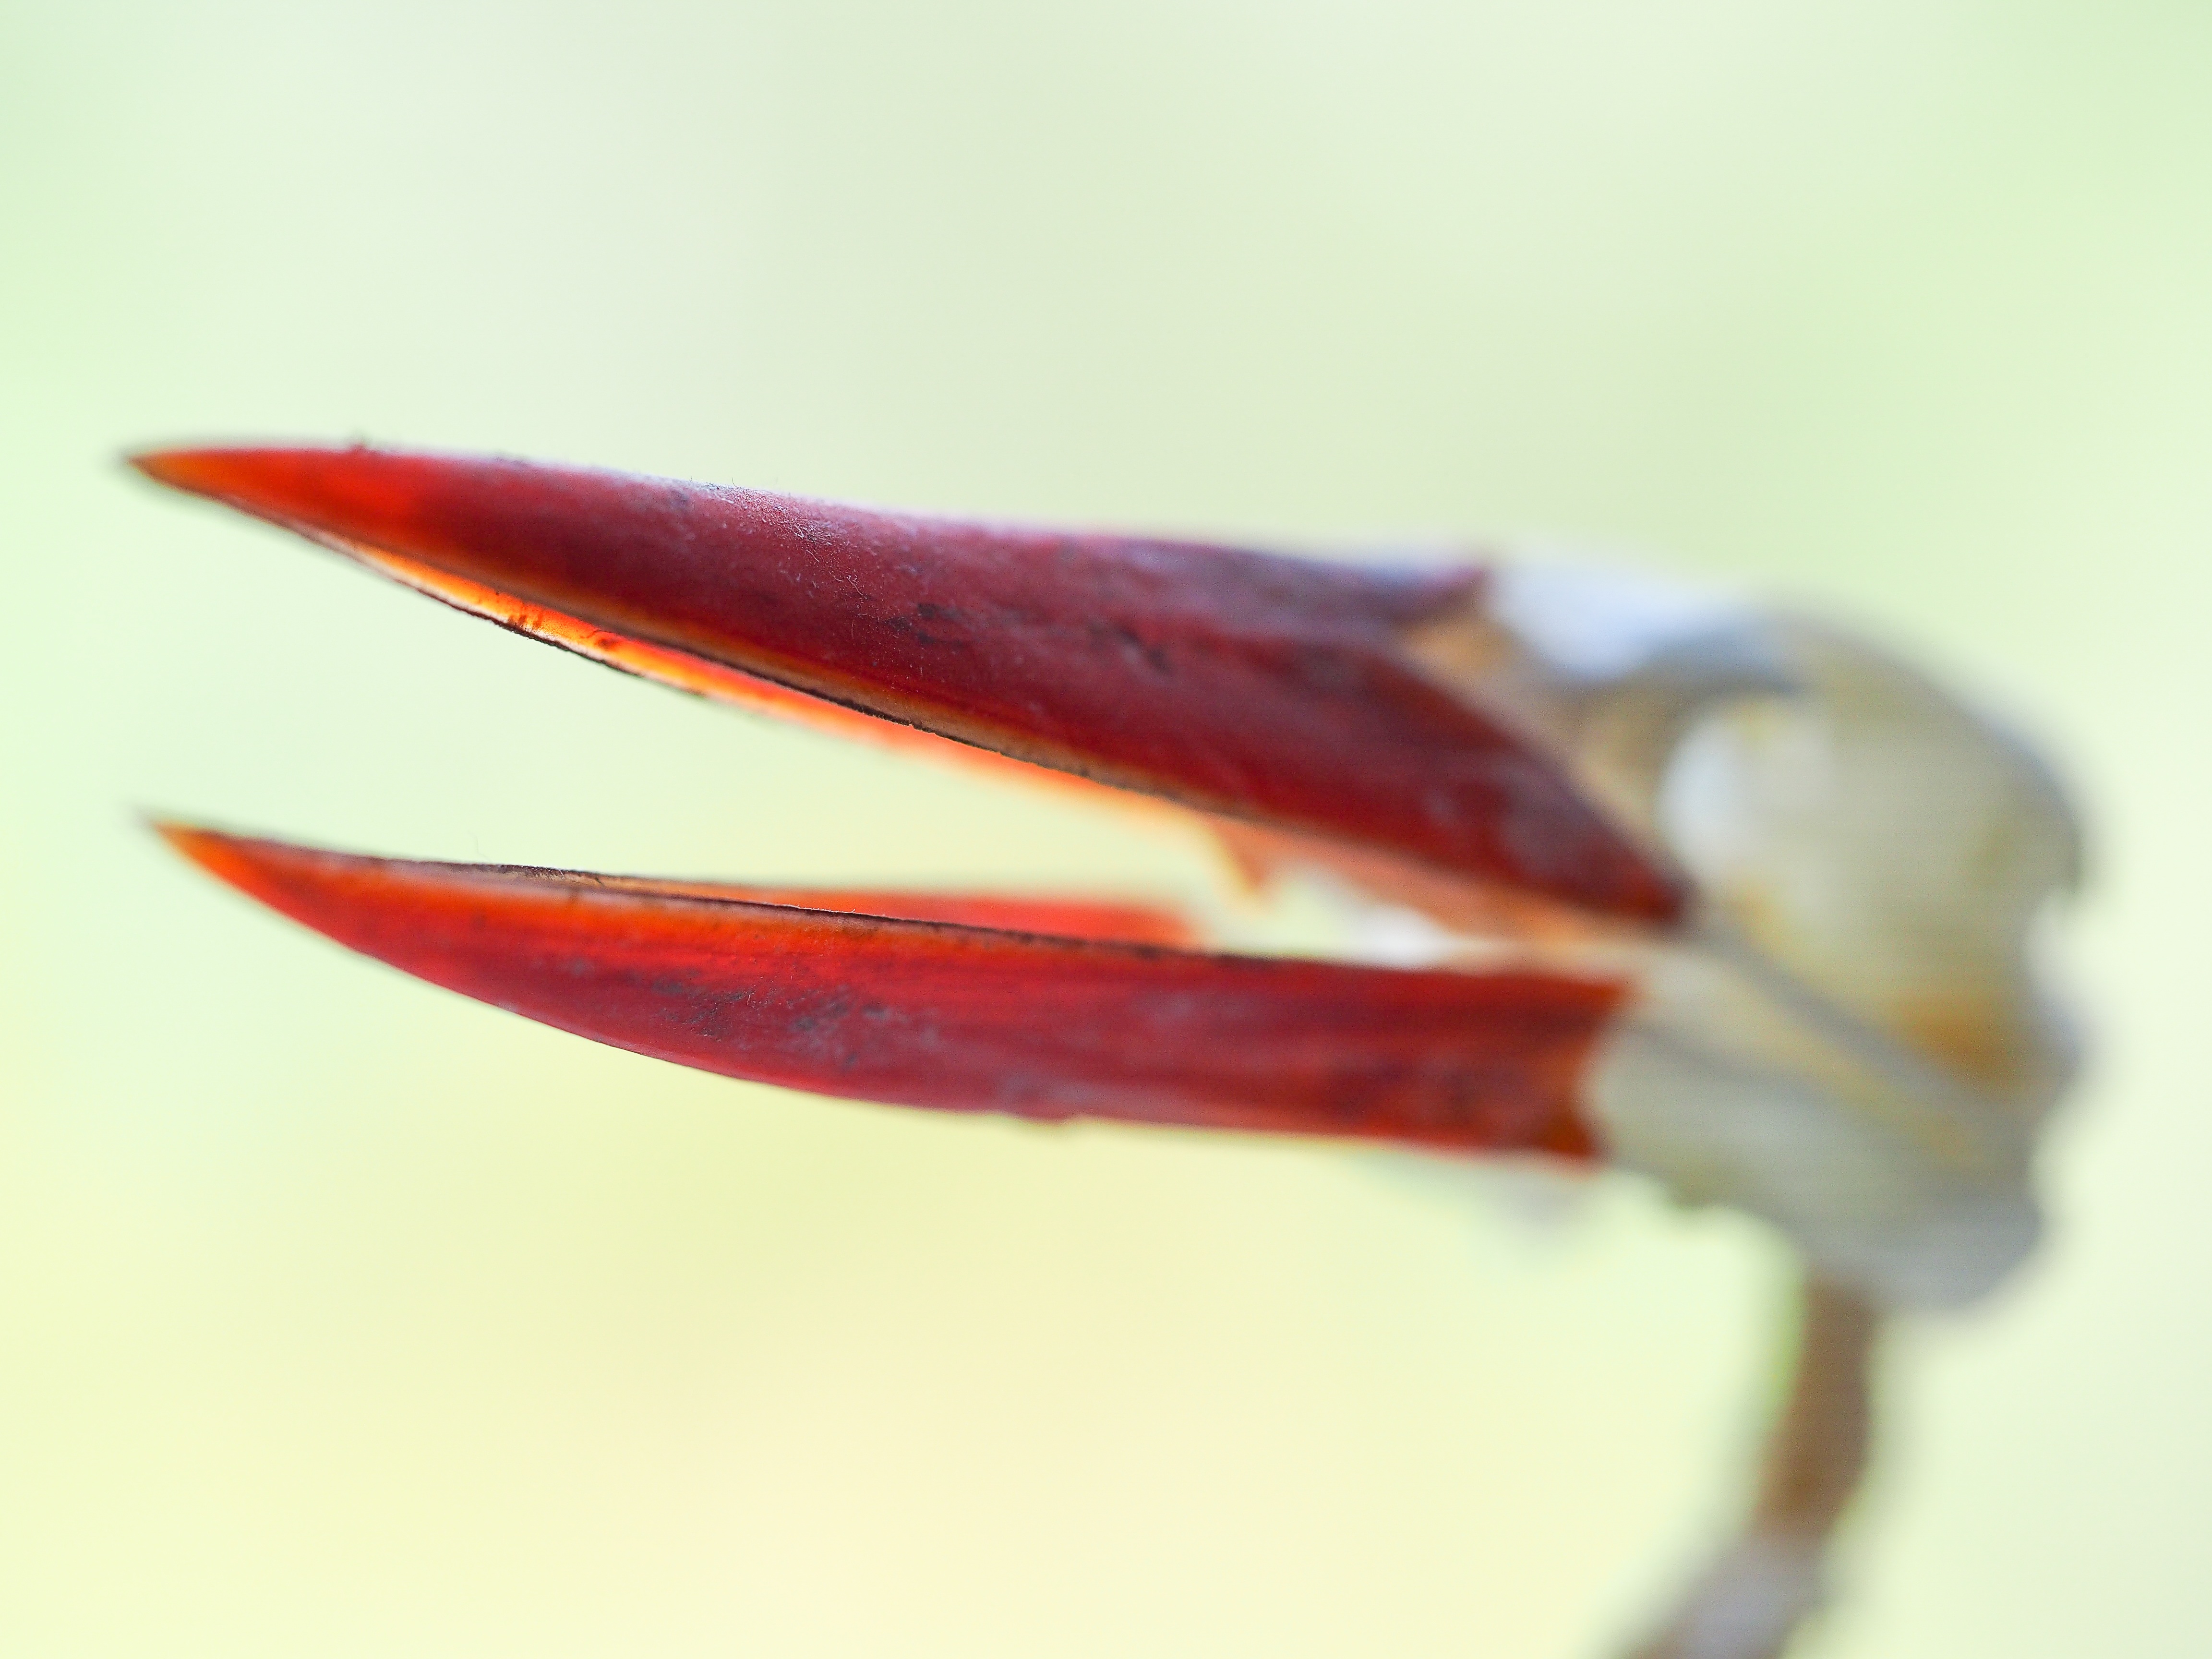
hand, plant, leaf, flower, petal, food, red, produce, close up, macro photography, flowering plant, land plant